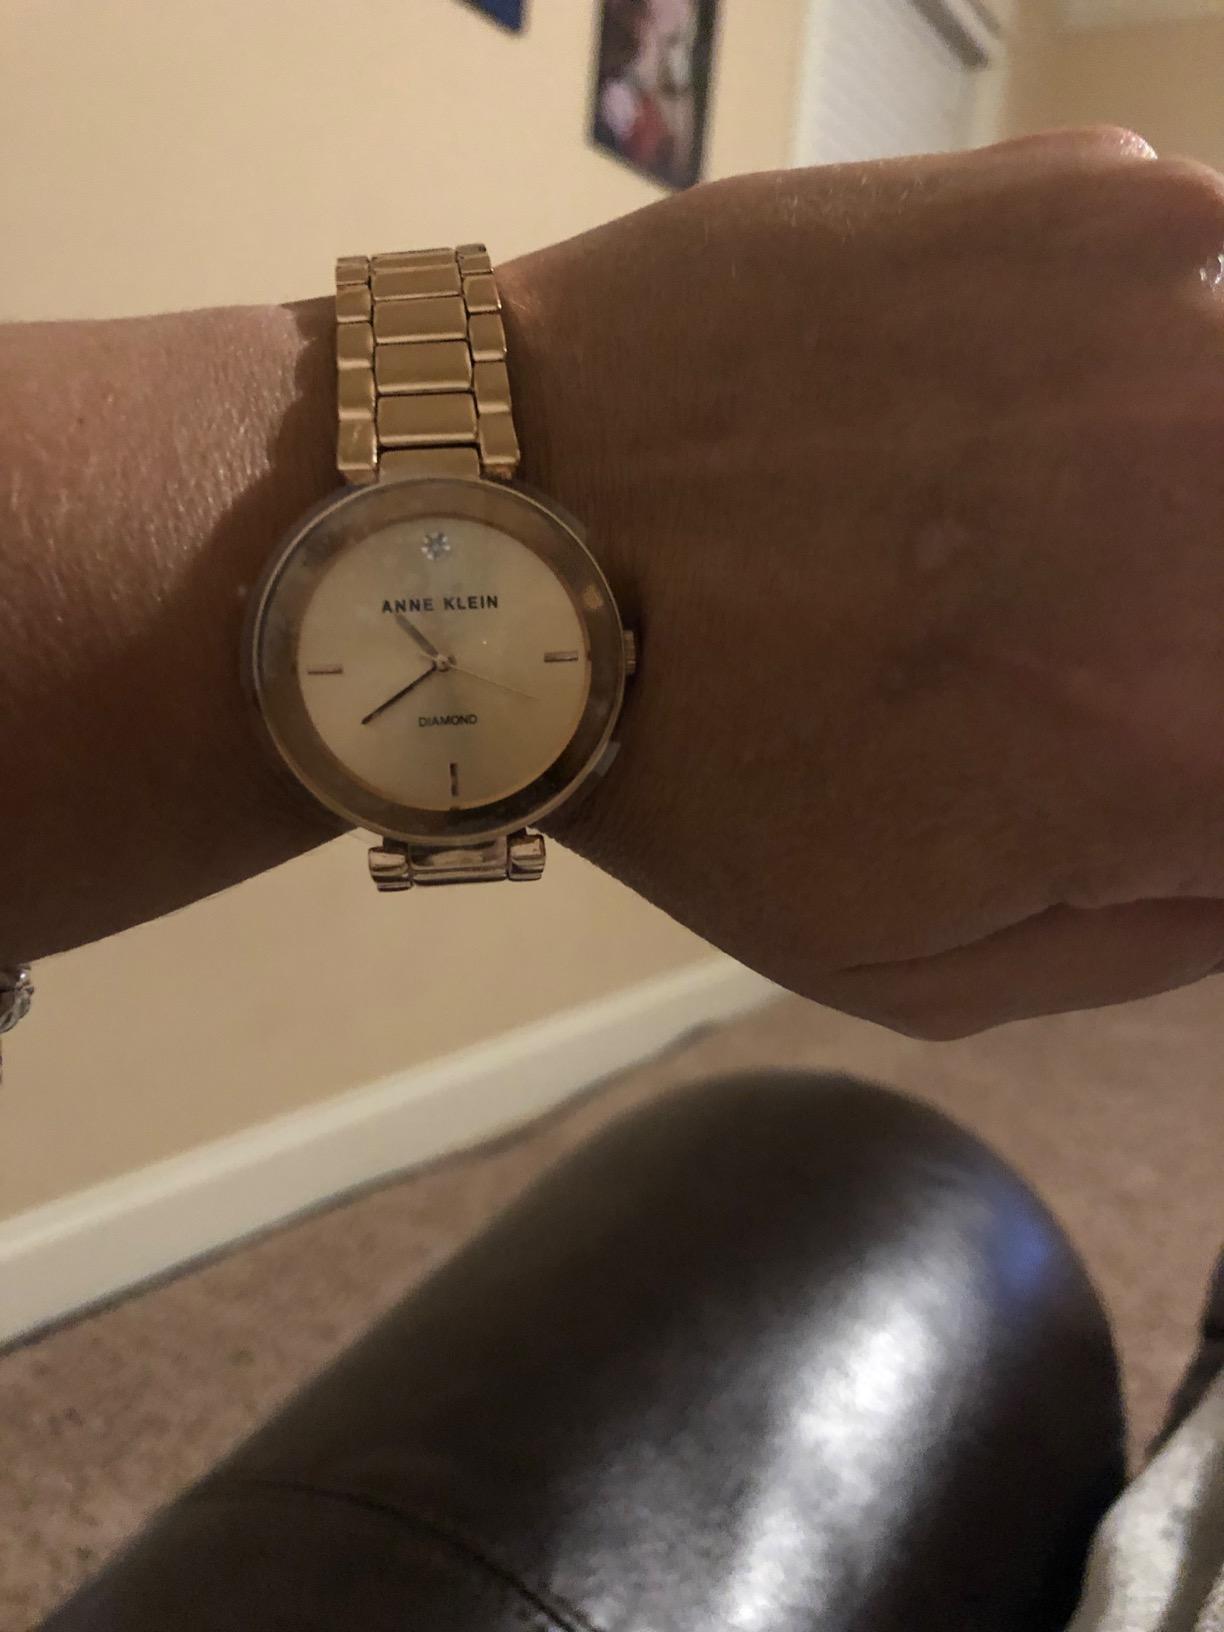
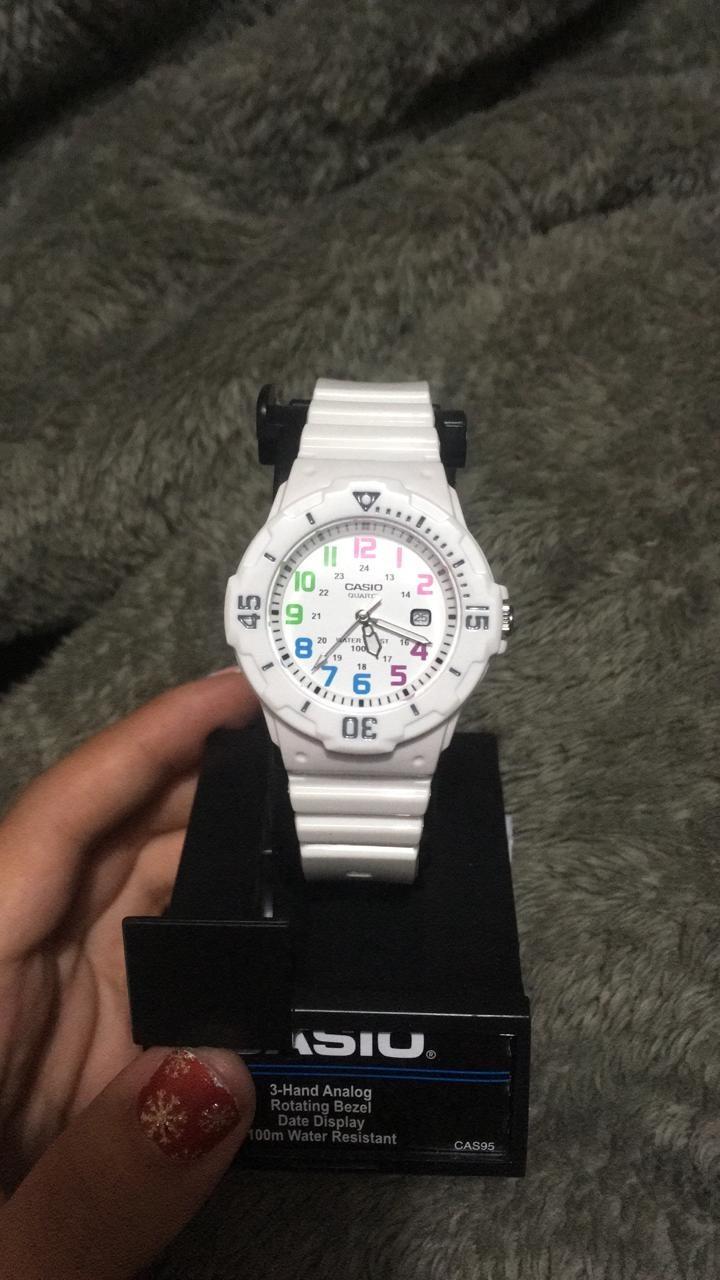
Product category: accessories_watch
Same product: no